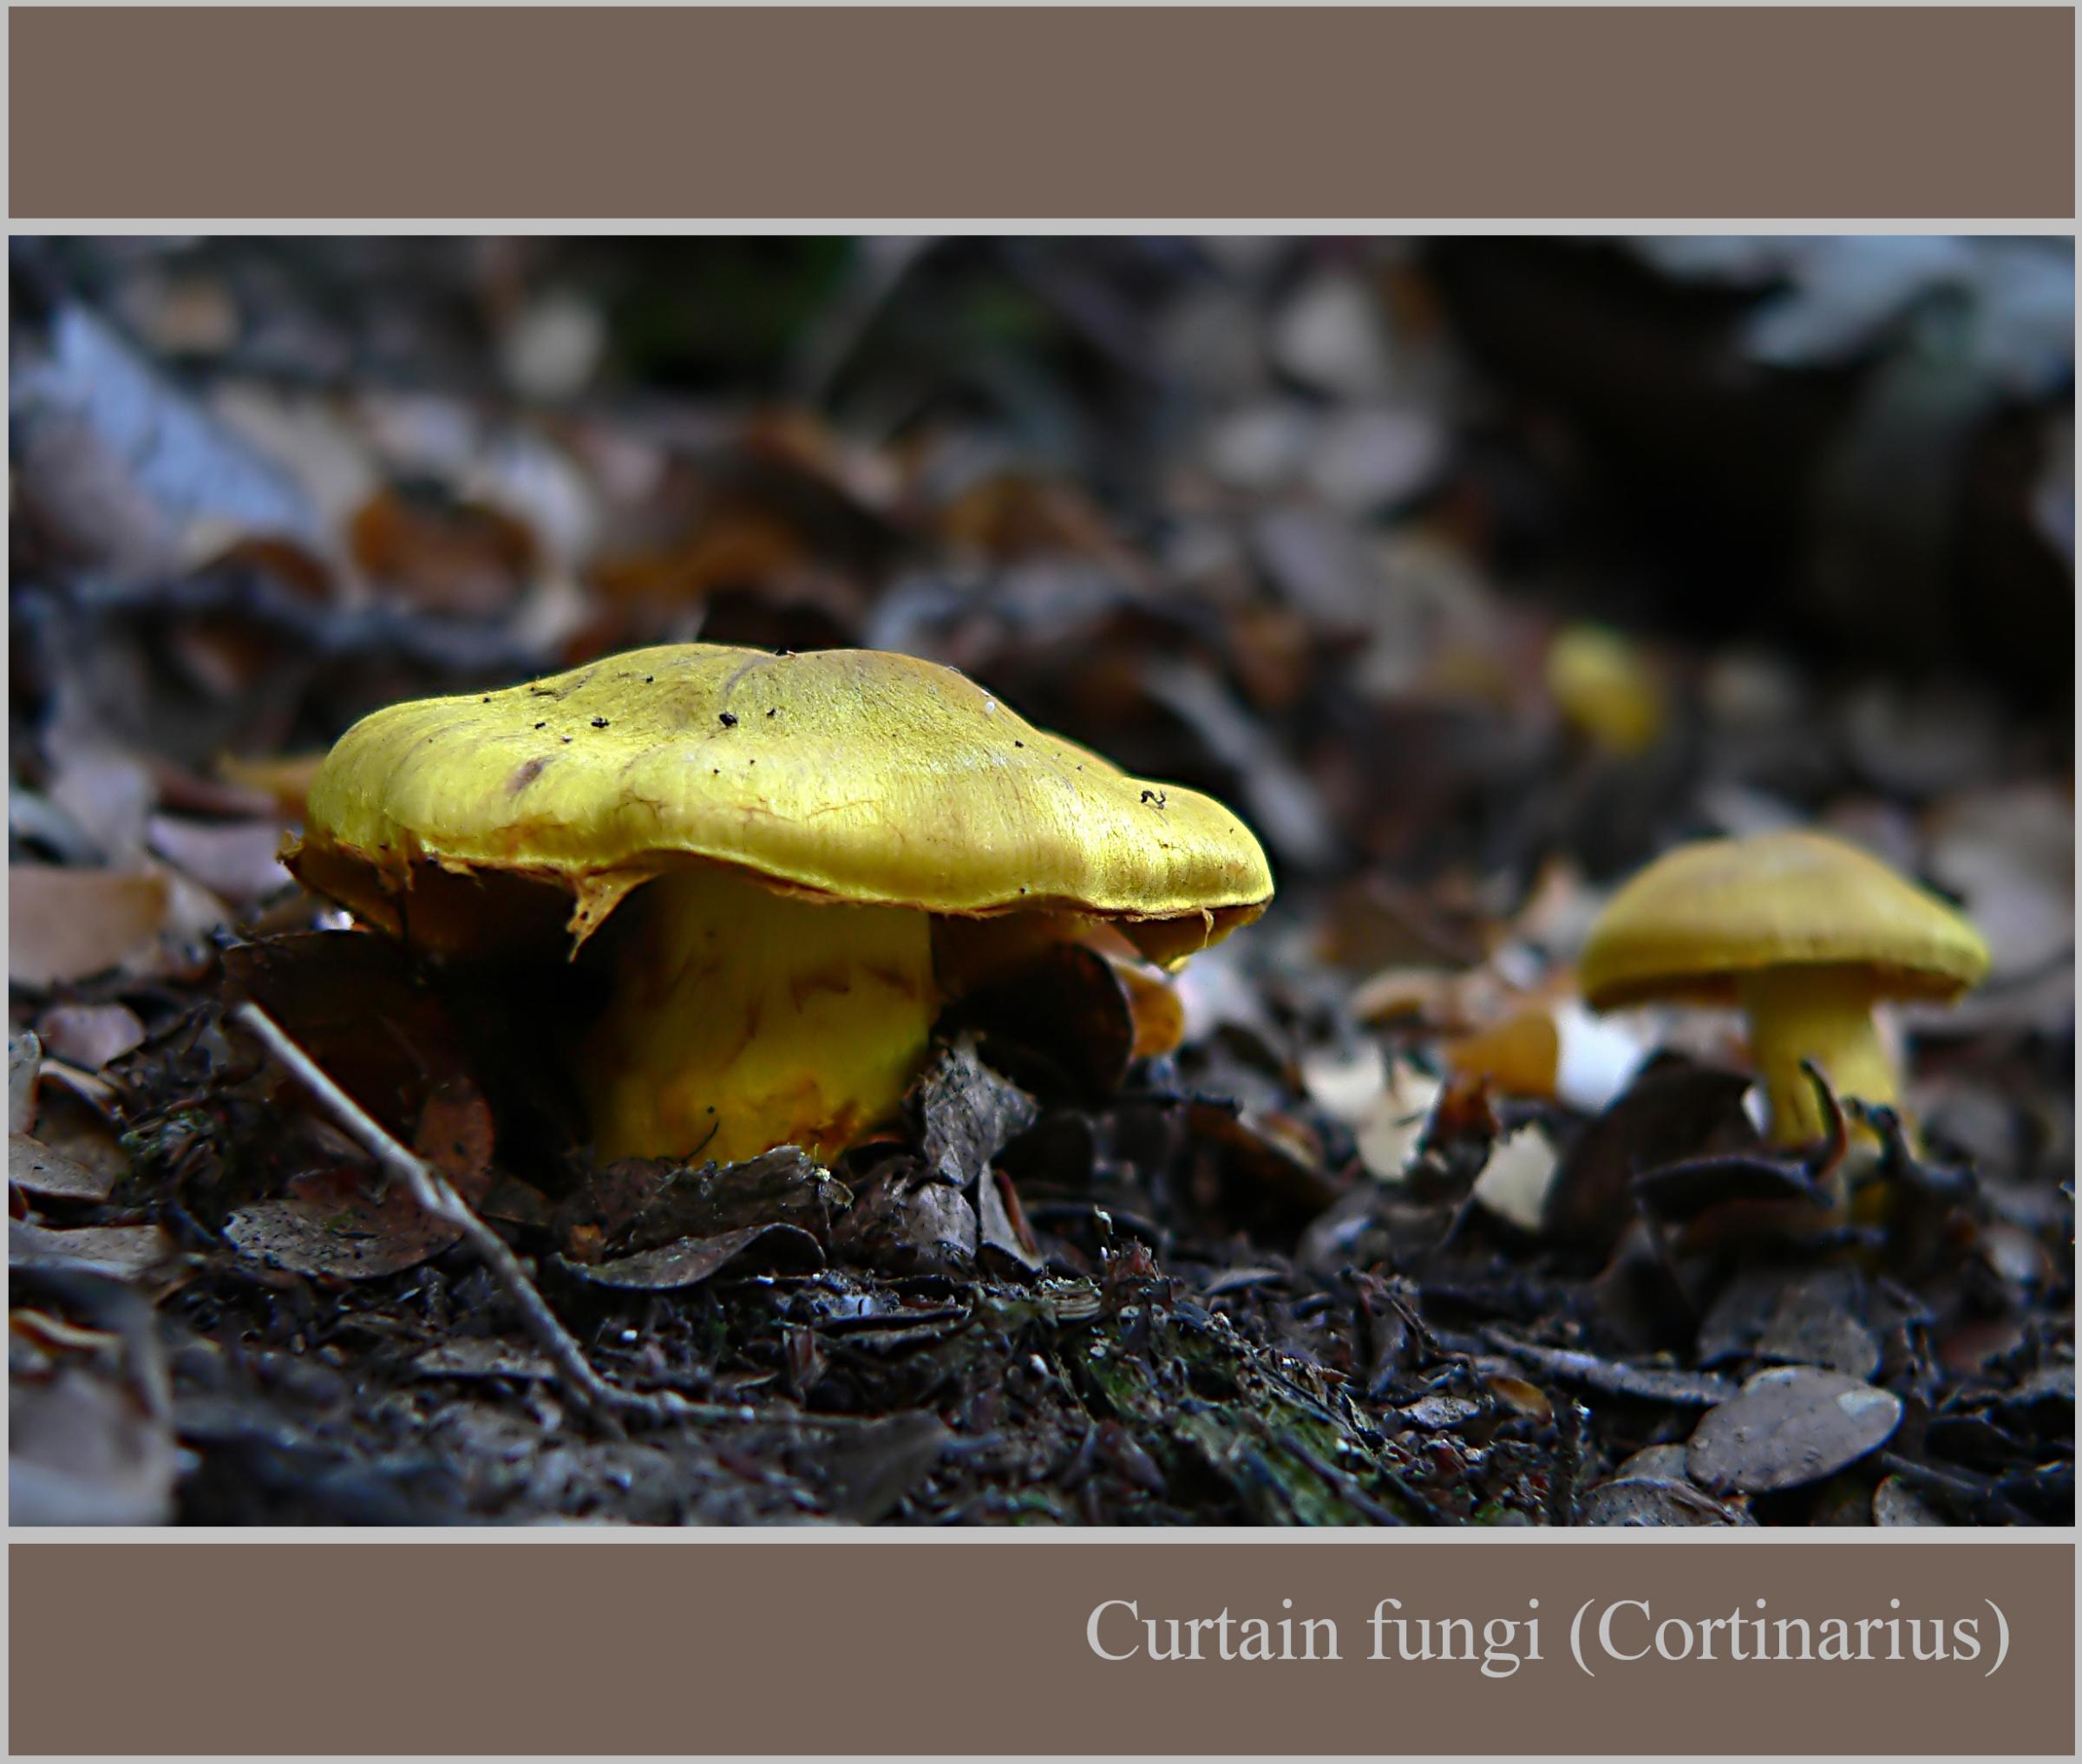
leaf, biology, autumn, mushroom, flora, fauna, fungus, macro photography, edible mushroom, medicinal mushroom, publicdomaindedicationcc0, curtinfungi